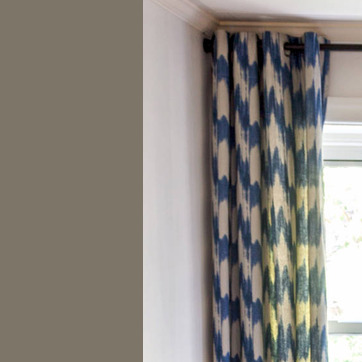
Material: painted